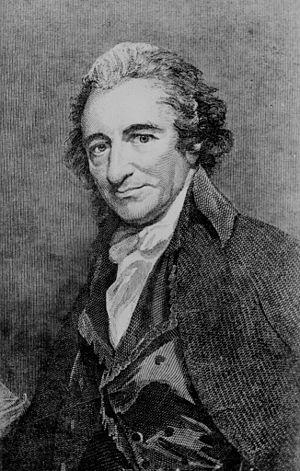
Les Pères fondateurs des États-Unis sont les signataires de la Déclaration d'indépendance ou la Constitution des États-Unis, ainsi que ceux participant à la révolution américaine comme Revolutionaries. Considérés comme des héros aux États-Unis, ces hommes sont principalement chrétiens, quelques-uns athées ou déistes. Par ailleurs, plusieurs pères sont membres de la franc-maçonnerie.